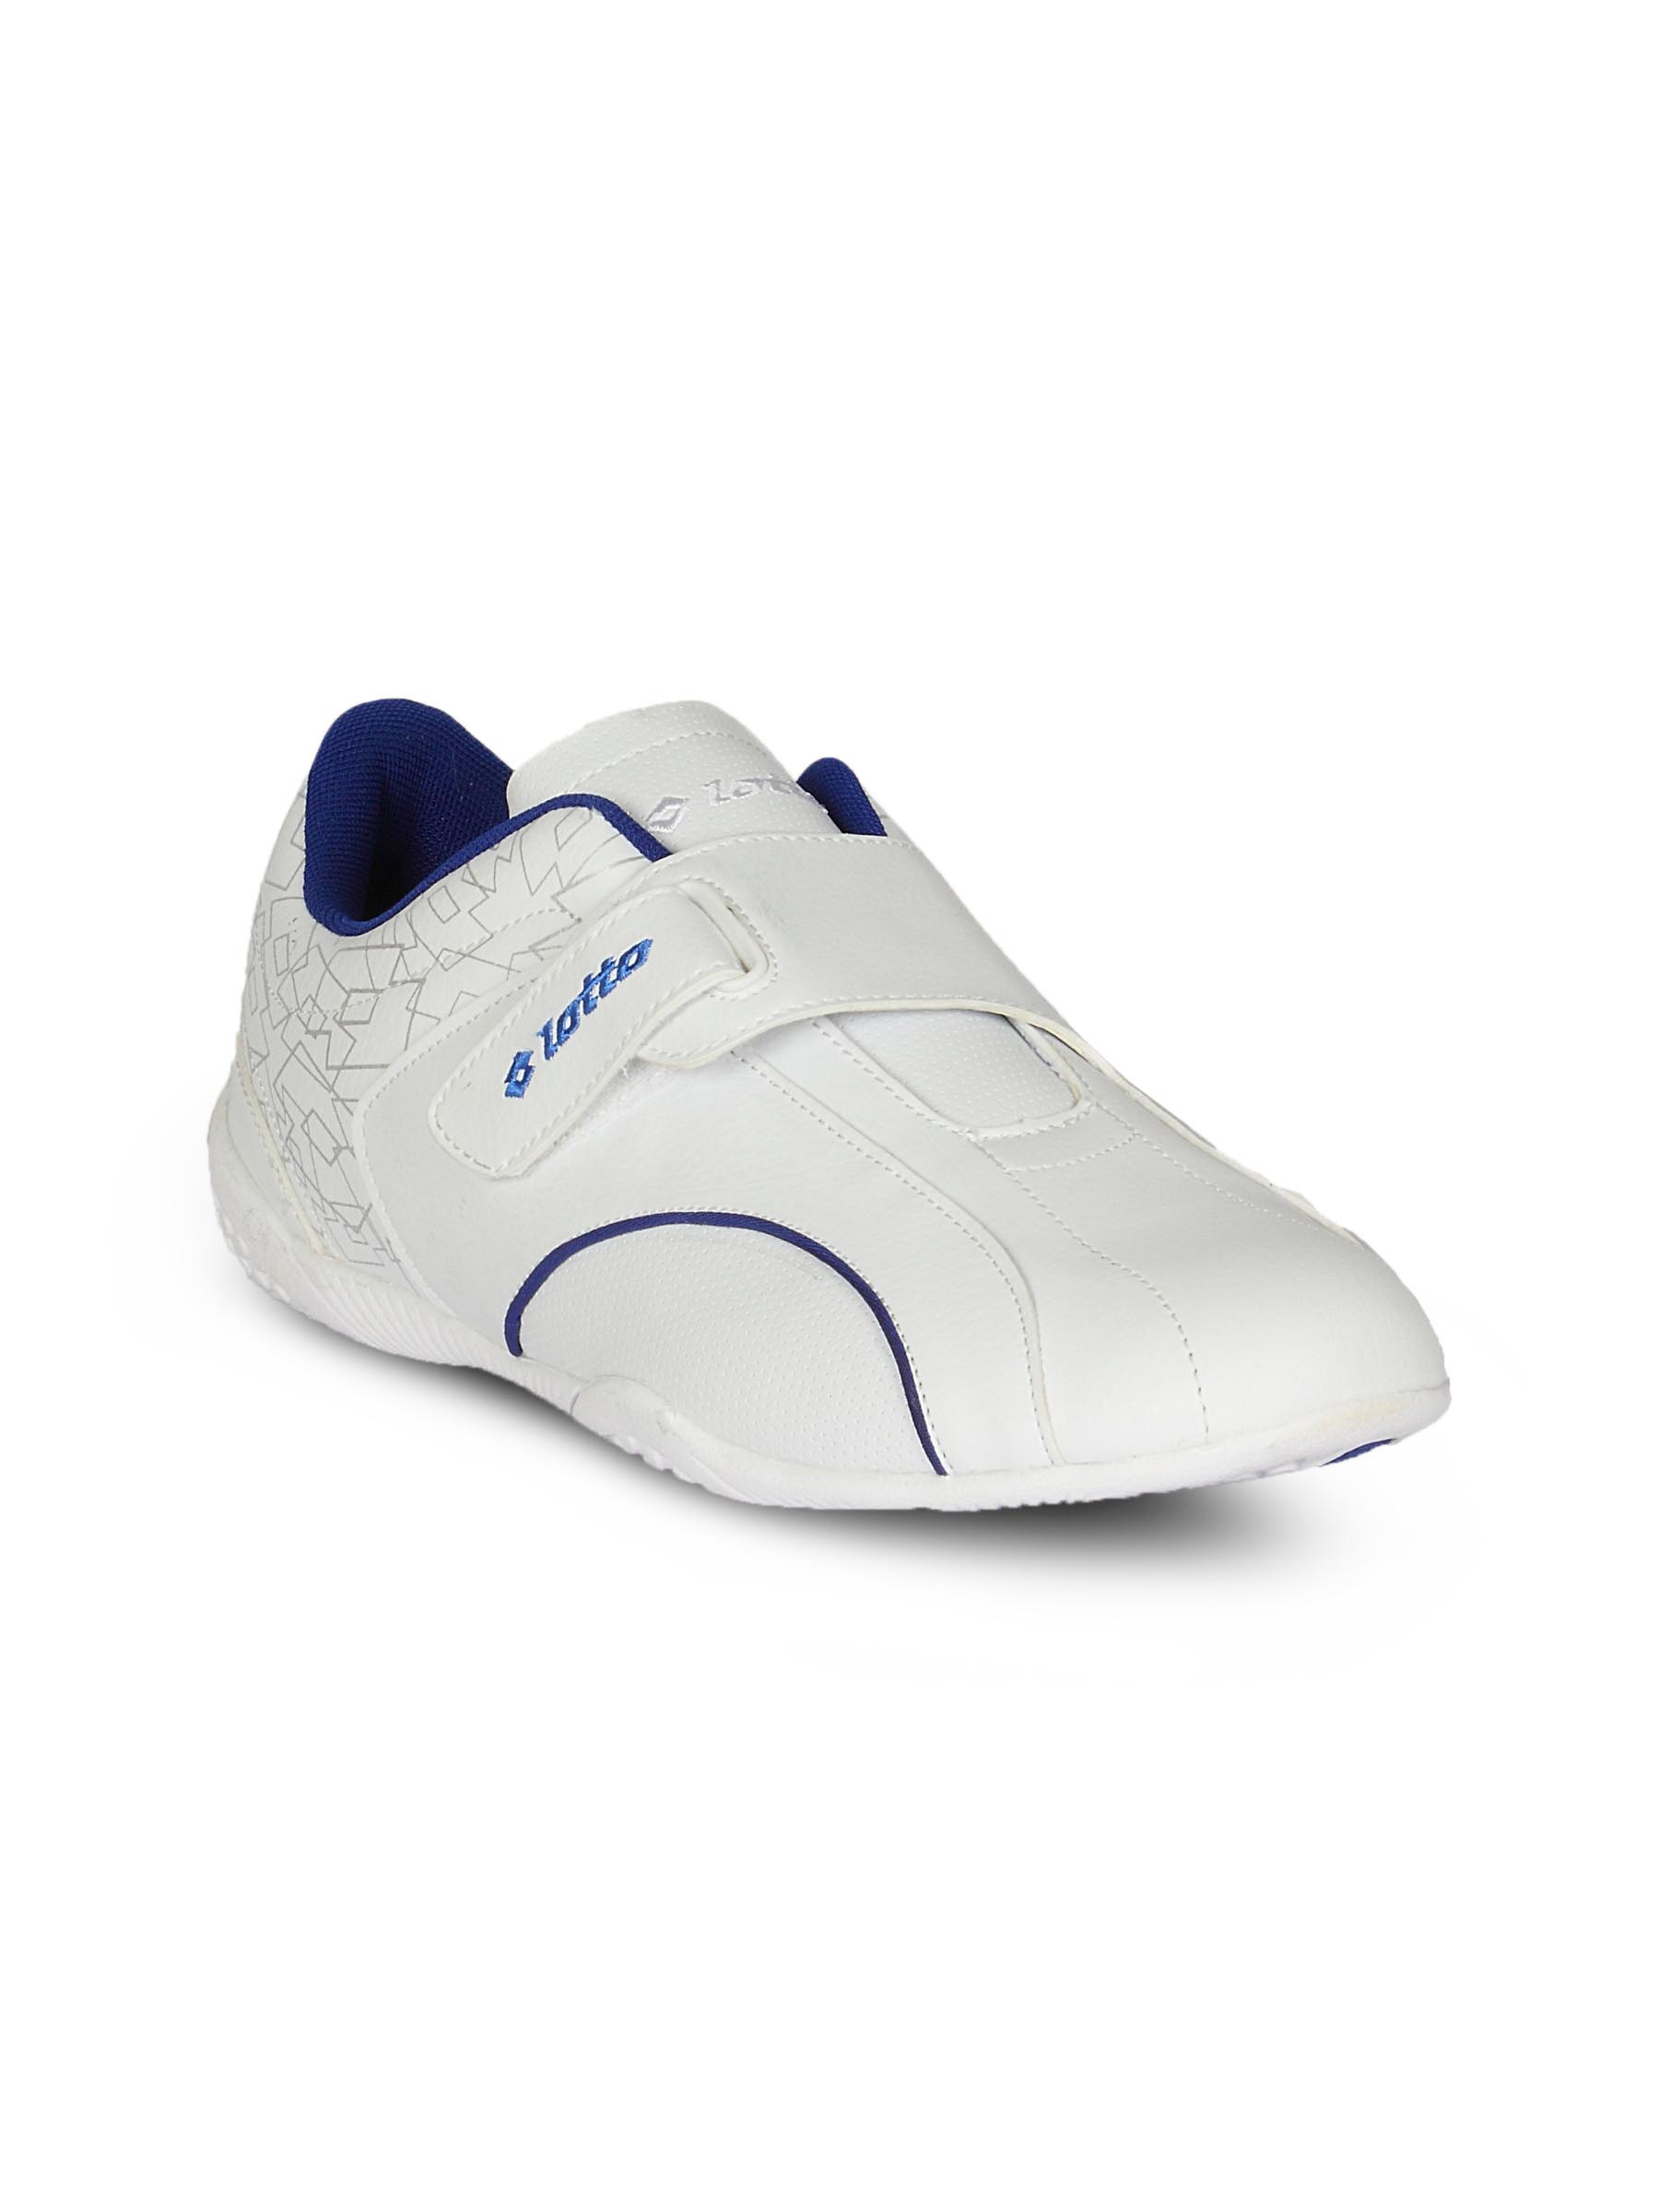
Lotto Men's Rio Velcro White Indigo Shoe
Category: Footwear / Shoes / Casual Shoes
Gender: Men
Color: White
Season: Summer 2011
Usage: Casual